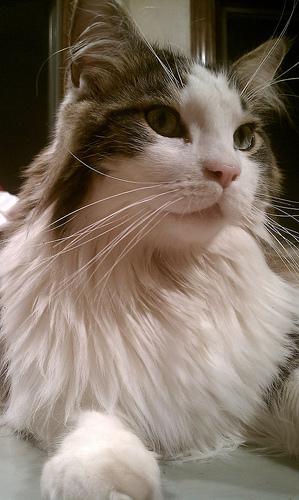
Breed: Maine Coon